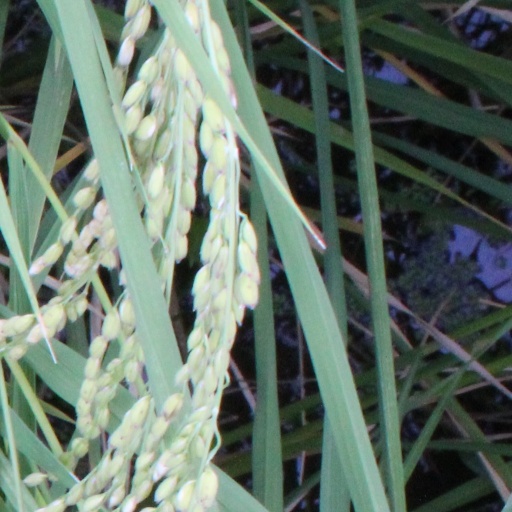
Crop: rice